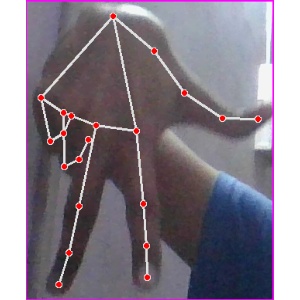
अक्षर: ग